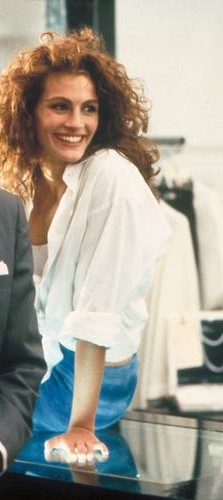
Gender: women